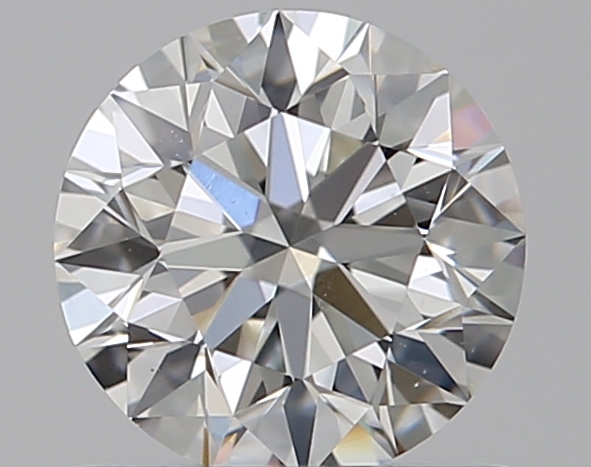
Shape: round
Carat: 0.72
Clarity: VS2
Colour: H
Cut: EX
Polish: EX
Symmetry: EX
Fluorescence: N
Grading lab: GIA
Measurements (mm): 5.7 x 5.72 x 3.58